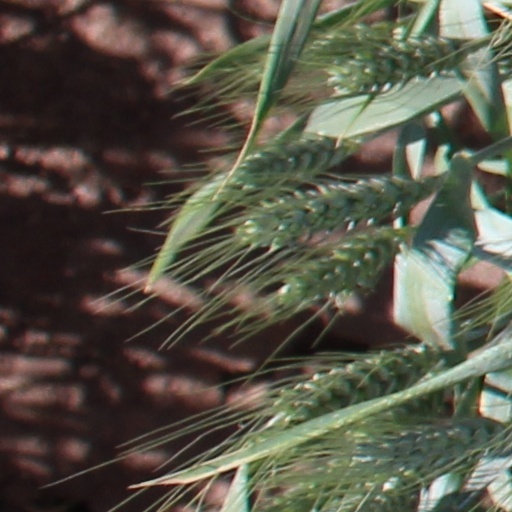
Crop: wheat